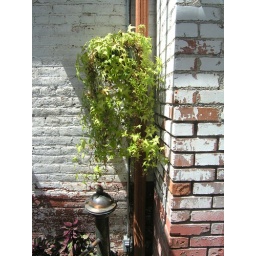
A plant hangs just above the small fountain in the corner of a brick wall in the back patio area of Boccherini's